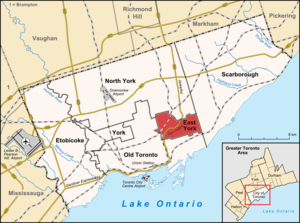
East York est un quartier de la ville de Toronto, dans la province de l'Ontario. Avant 1998, c'était une municipalité indépendante.